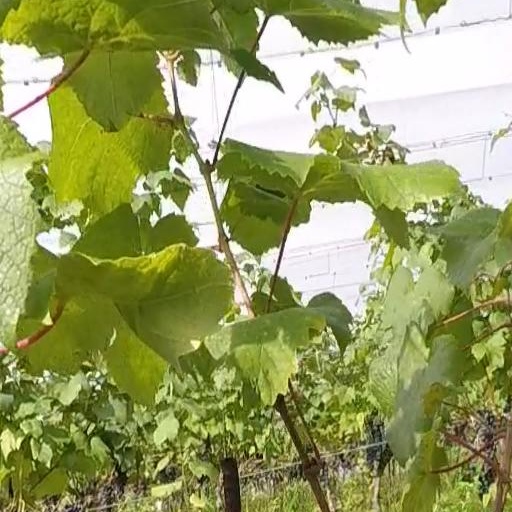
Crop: grape